Mayhem (band)

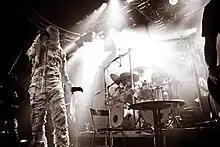
Attila Csihar live with Mayhem at Hole in the Sky 2007

The band's fourth full-length album, "Ordo ad Chao" (Latin for "Order to Chaos"), was released in April 2007. "Ordo ad Chao" featured a much rawer sound compared to the band's recent work; the drums were not equalized, and the mix was notably bass-heavy, deviating from black metal conventions. The album continued the band's experimentation with unorthodox song structures, highlighted by "Illuminate Eliminate," which, at 9:40, is the band's second longest track (behind "Grand Declaration of War"'s "Completion in Science of Agony (Part I)" at 9:44). The album received strong reviews and became the band's highest-charting release, peaking at No. 12 on the Norwegian charts. In early 2008, "Ordo Ad Chao" won a Spellemannprisen, an award from Norway's largest and oldest music awards show, for one of the best Metal Album of 2007.